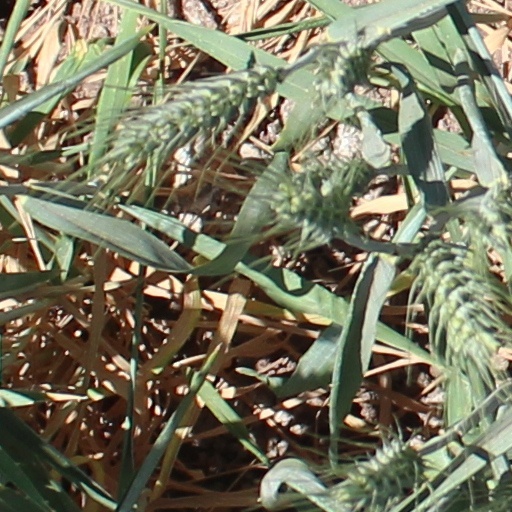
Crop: wheat